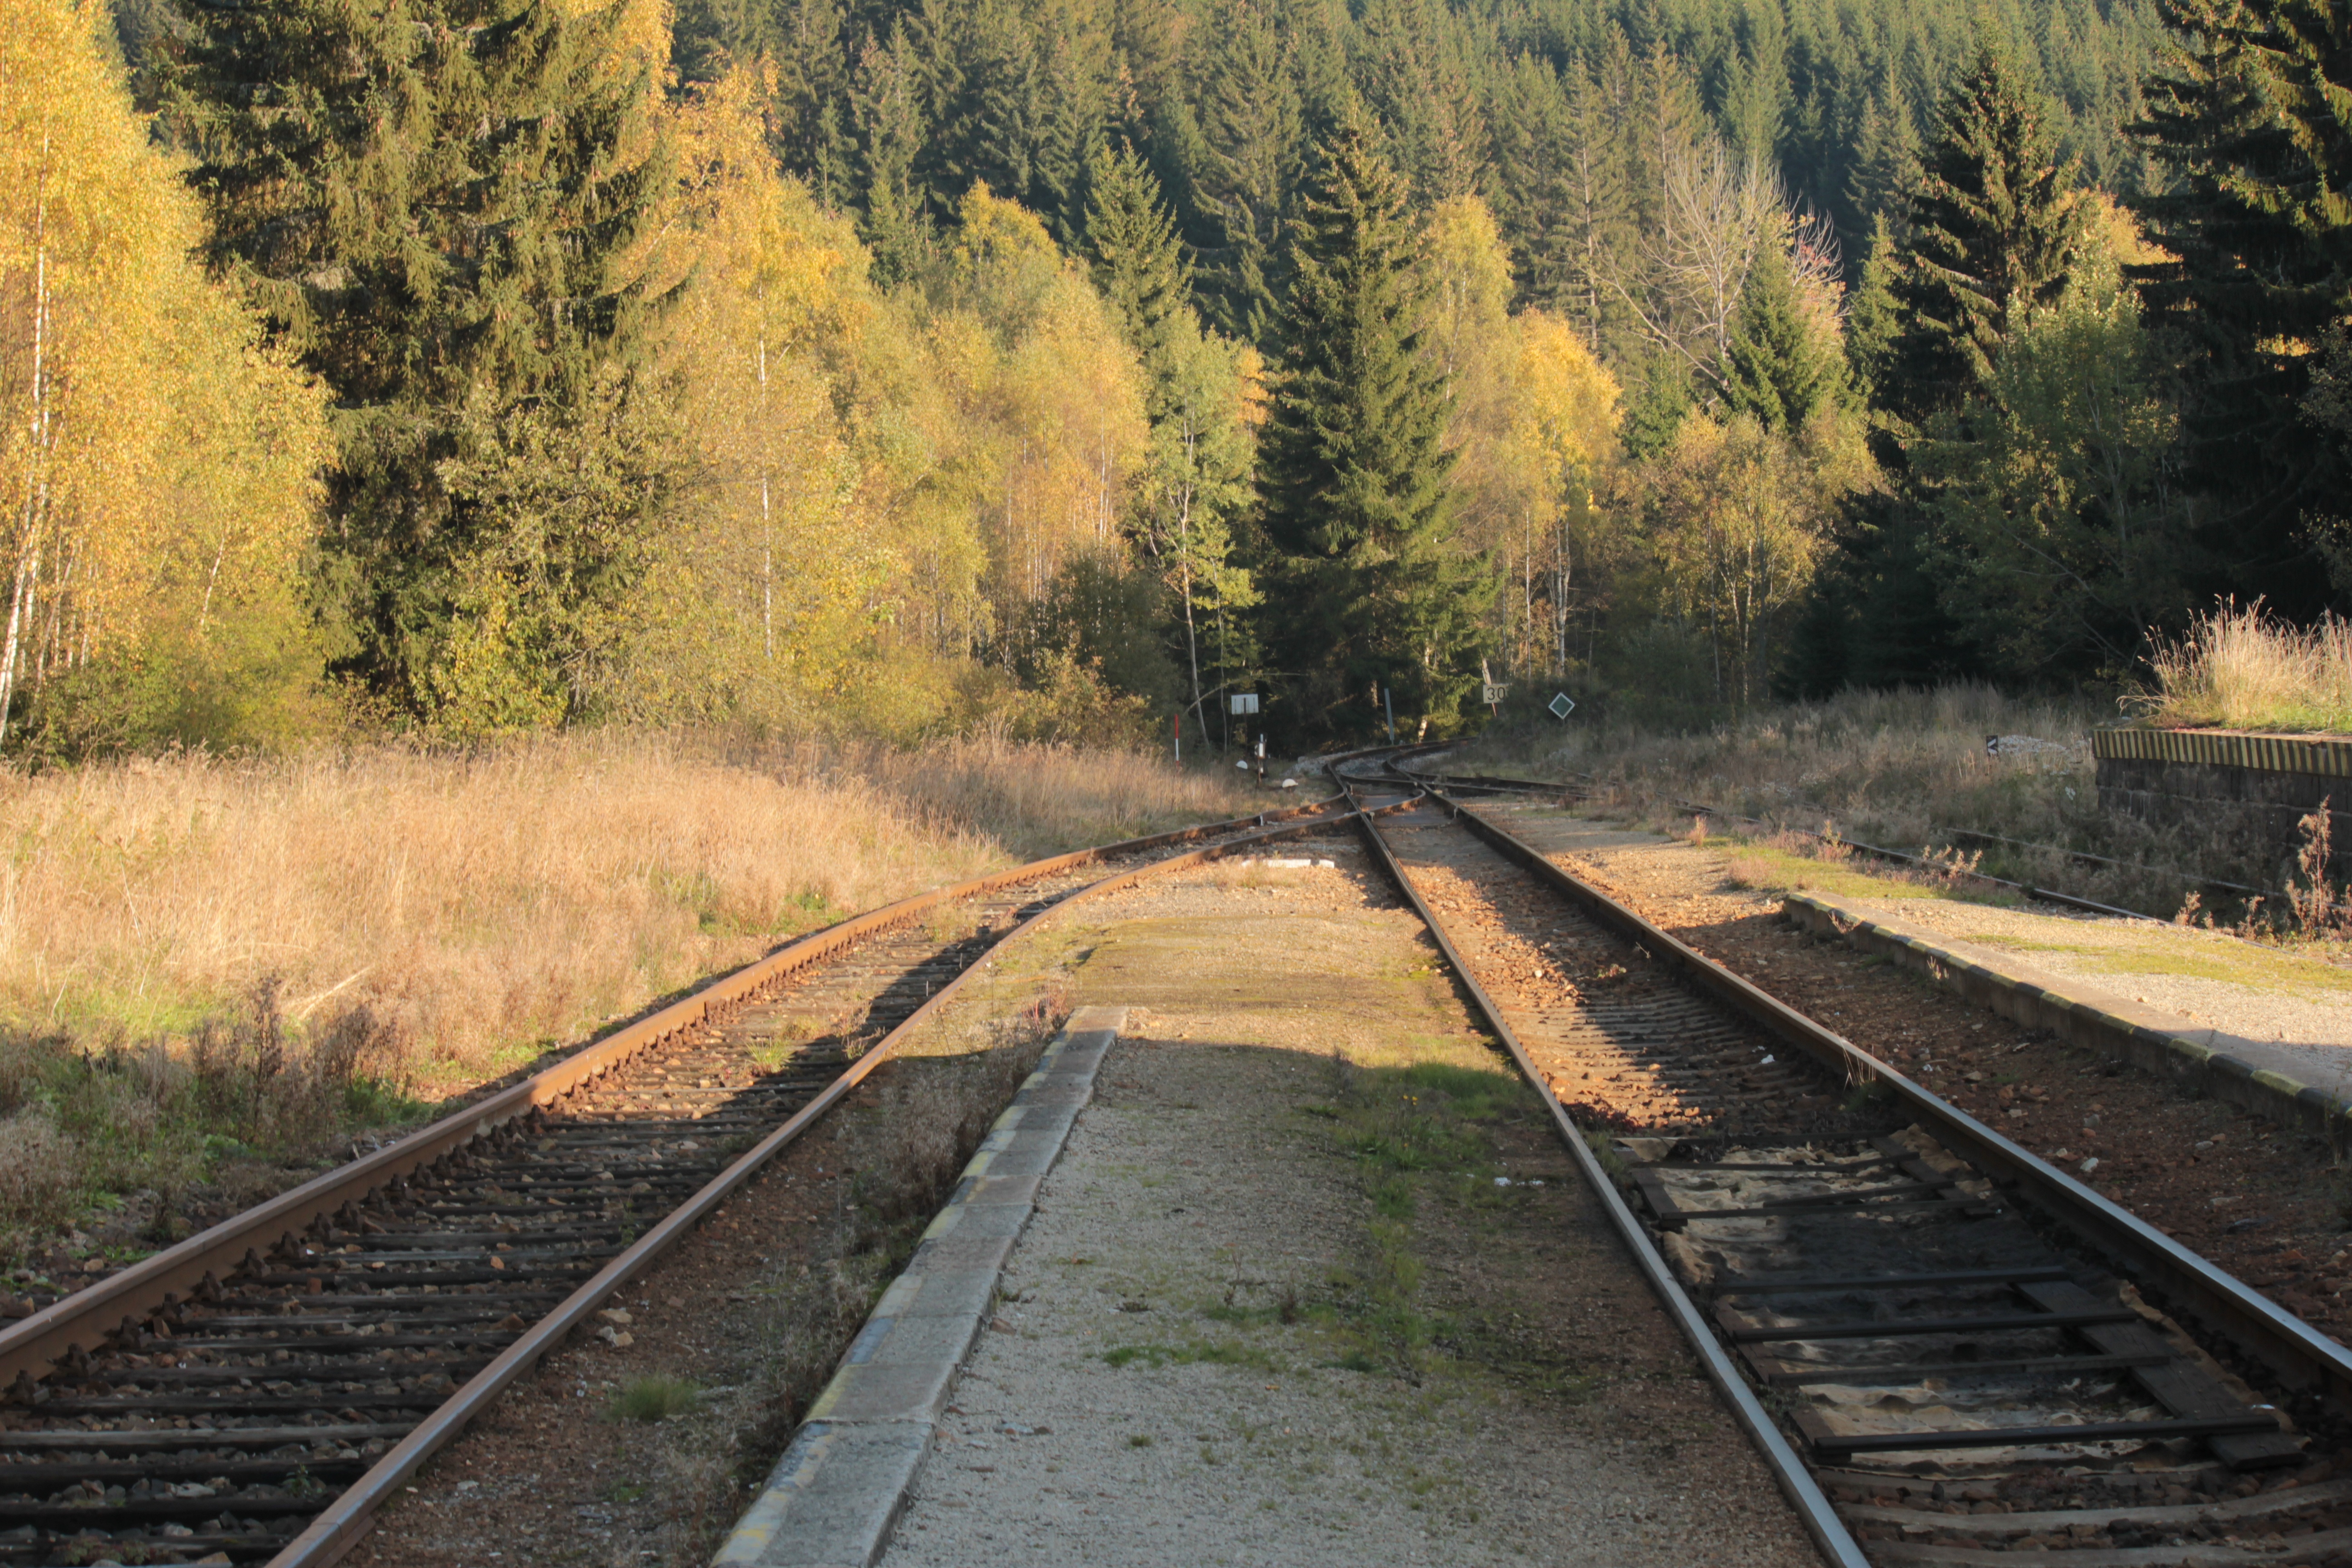
nature, forest, track, train, summer, transport, vehicle, trees, stop, rail transport, south bohemia, rolling stock